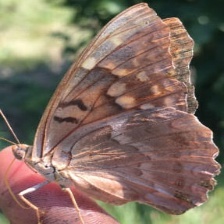
Species: SOOTYWING